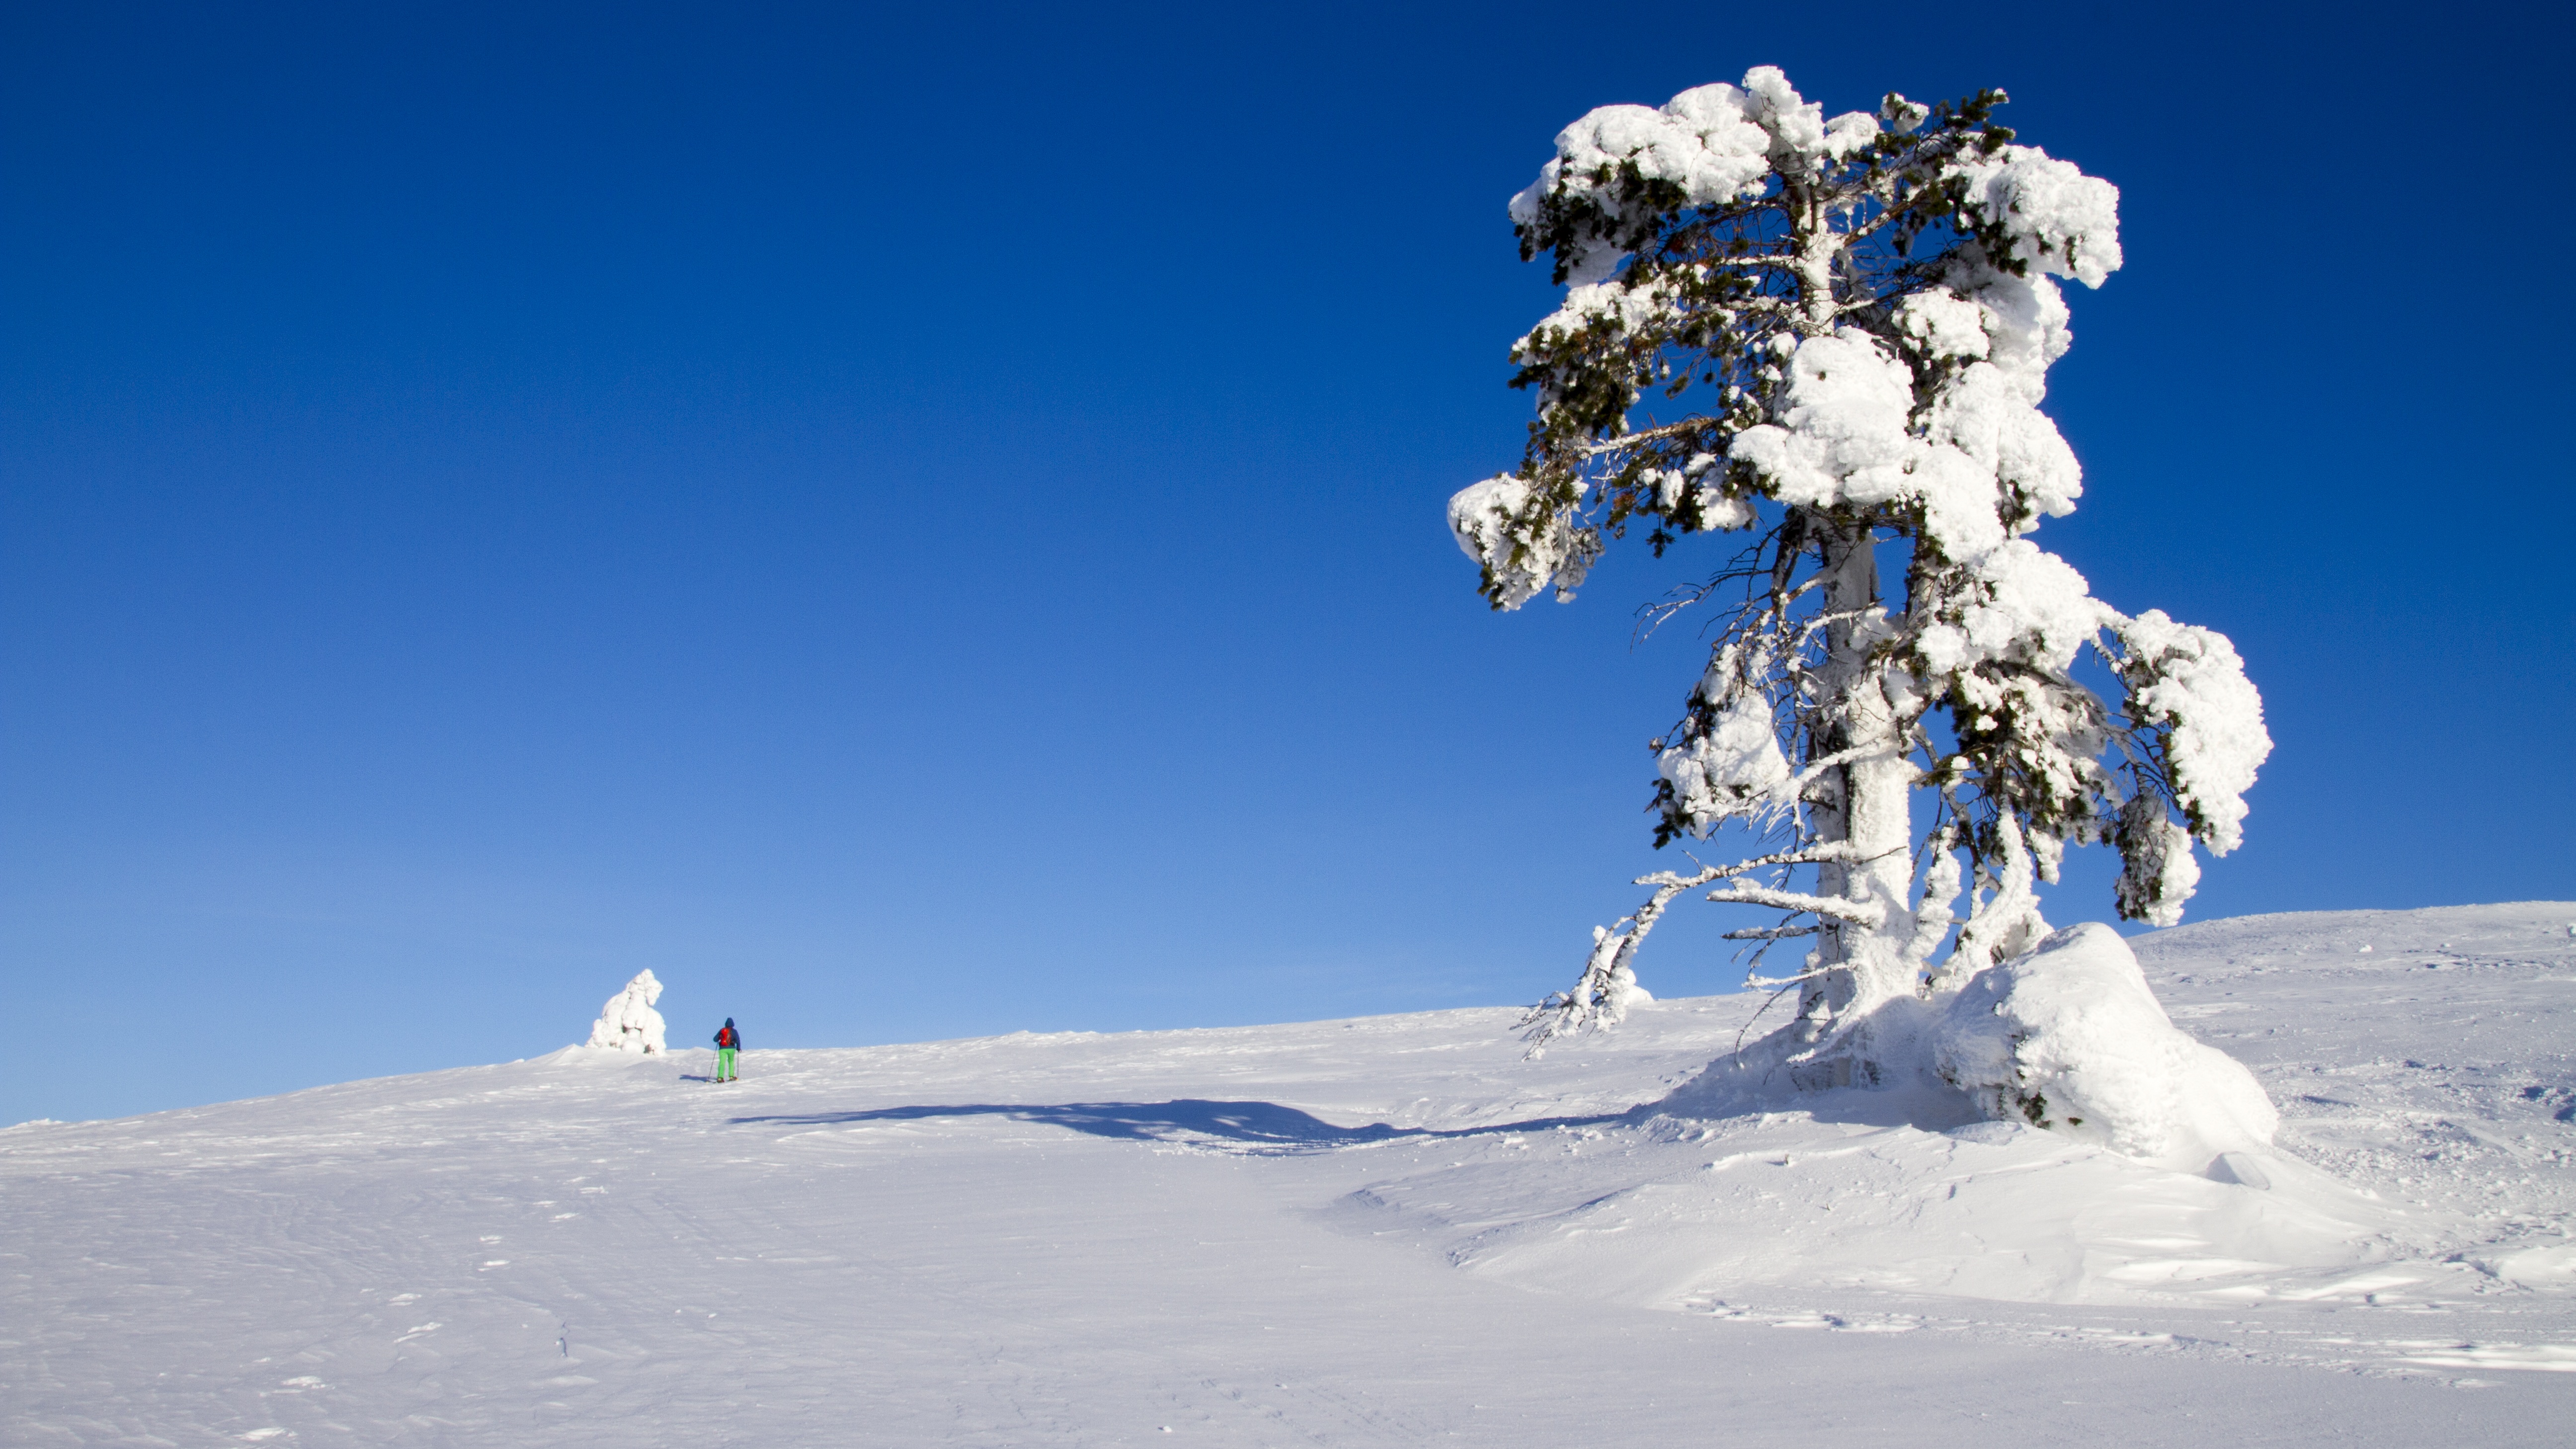
mountain, snow, cold, winter, mountain range, ice, weather, season, summit, winter sport, footwear, finland, wintry, piste, freezing, winter mood, lapland, ski touring, ski mountaineering, ski equipment, k slompolo, snow shoe snow shoe run